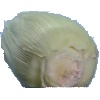
Label: Corn Husk 1